Idaho Jr. Steelheads

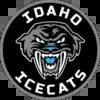
IceCats logo

The Idaho Junior Steelheads were founded by Idaho Hockey Foundation Inc. in 2009 as a 501(c)(3) non-profit entity. The Junior Steelheads, like their ECHL parent club the Idaho Steelheads, were named for a species of seagoing rainbow trout native to Idaho streams and rivers and popular with local anglers. The team was coached by former NHL Colorado Rockies draft pick and former Idaho Steelheads' head coach John Olver.